Camping 2

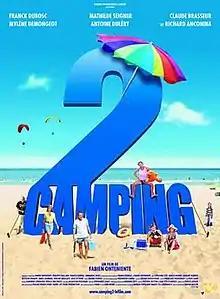
Film poster

Camping 2 is a 2010 French comedy film directed by Fabien Onteniente. It is the sequel to the 2006 film "Camping". The third installment of the film series, "Camping 3", was released in 2016.